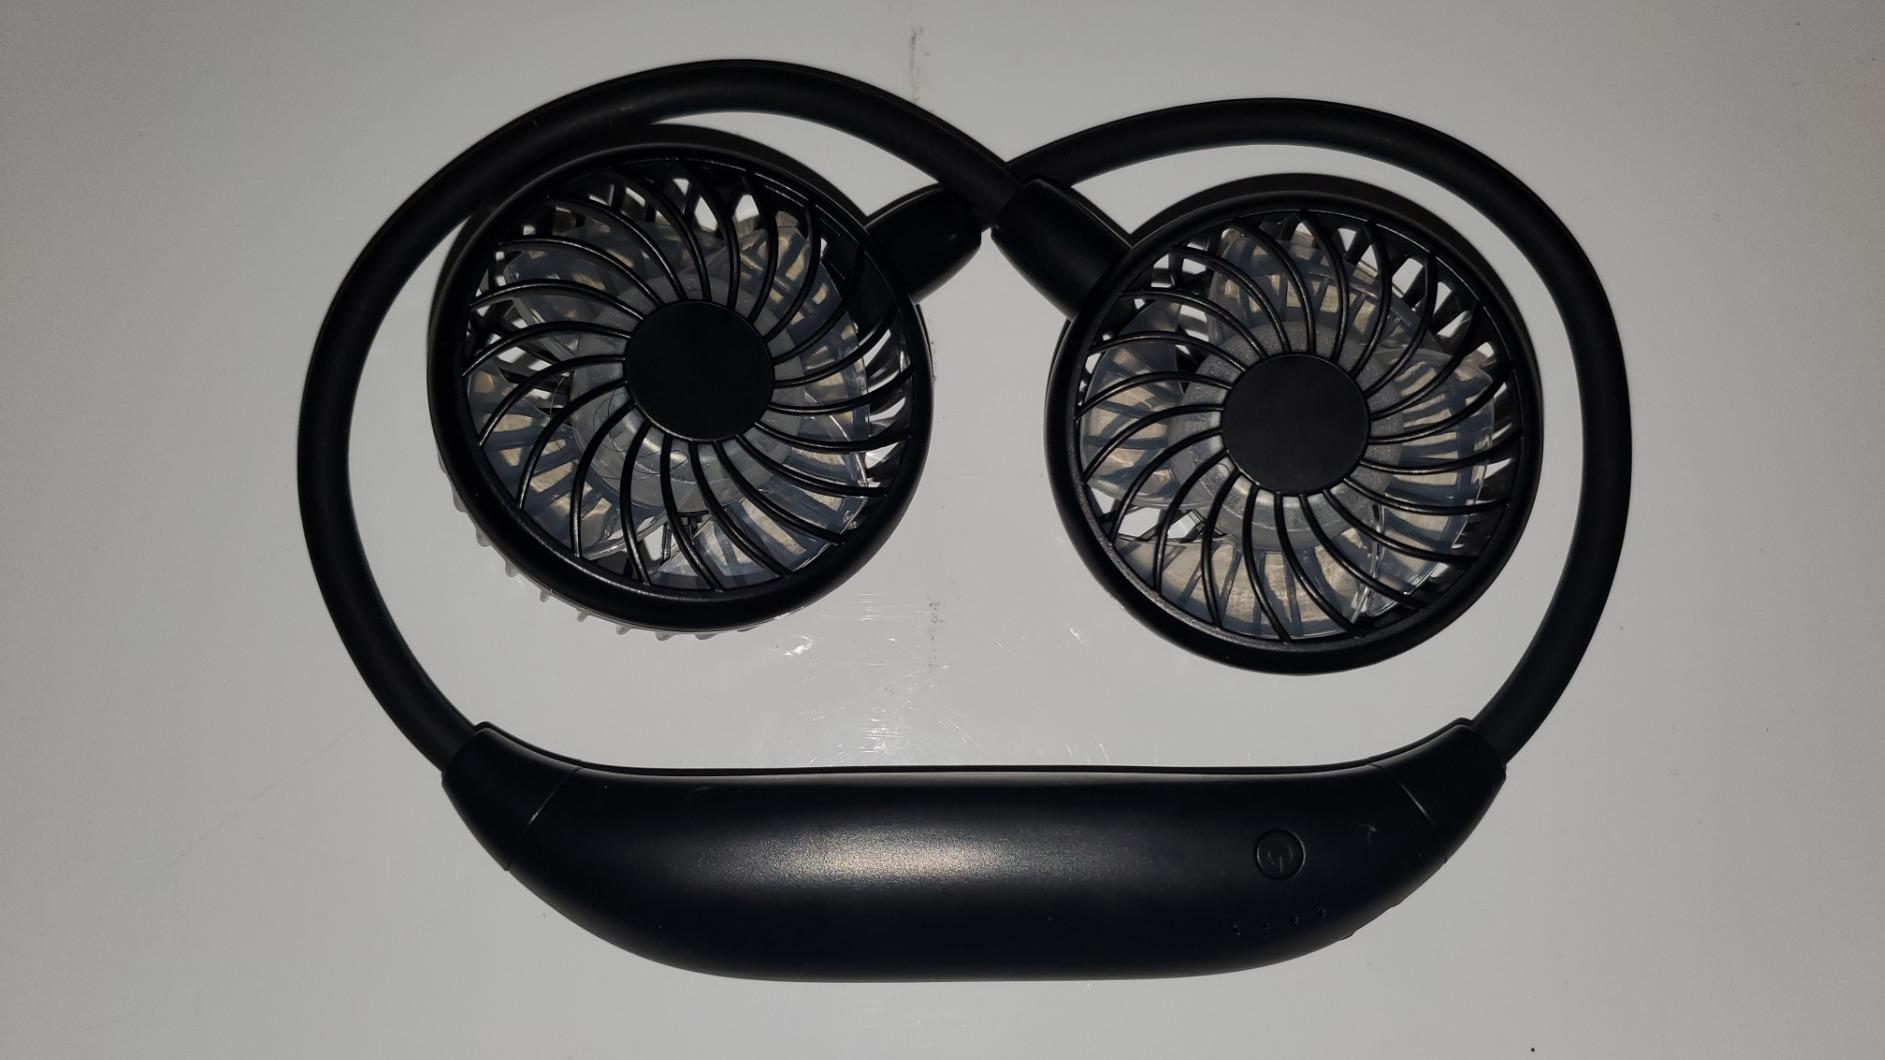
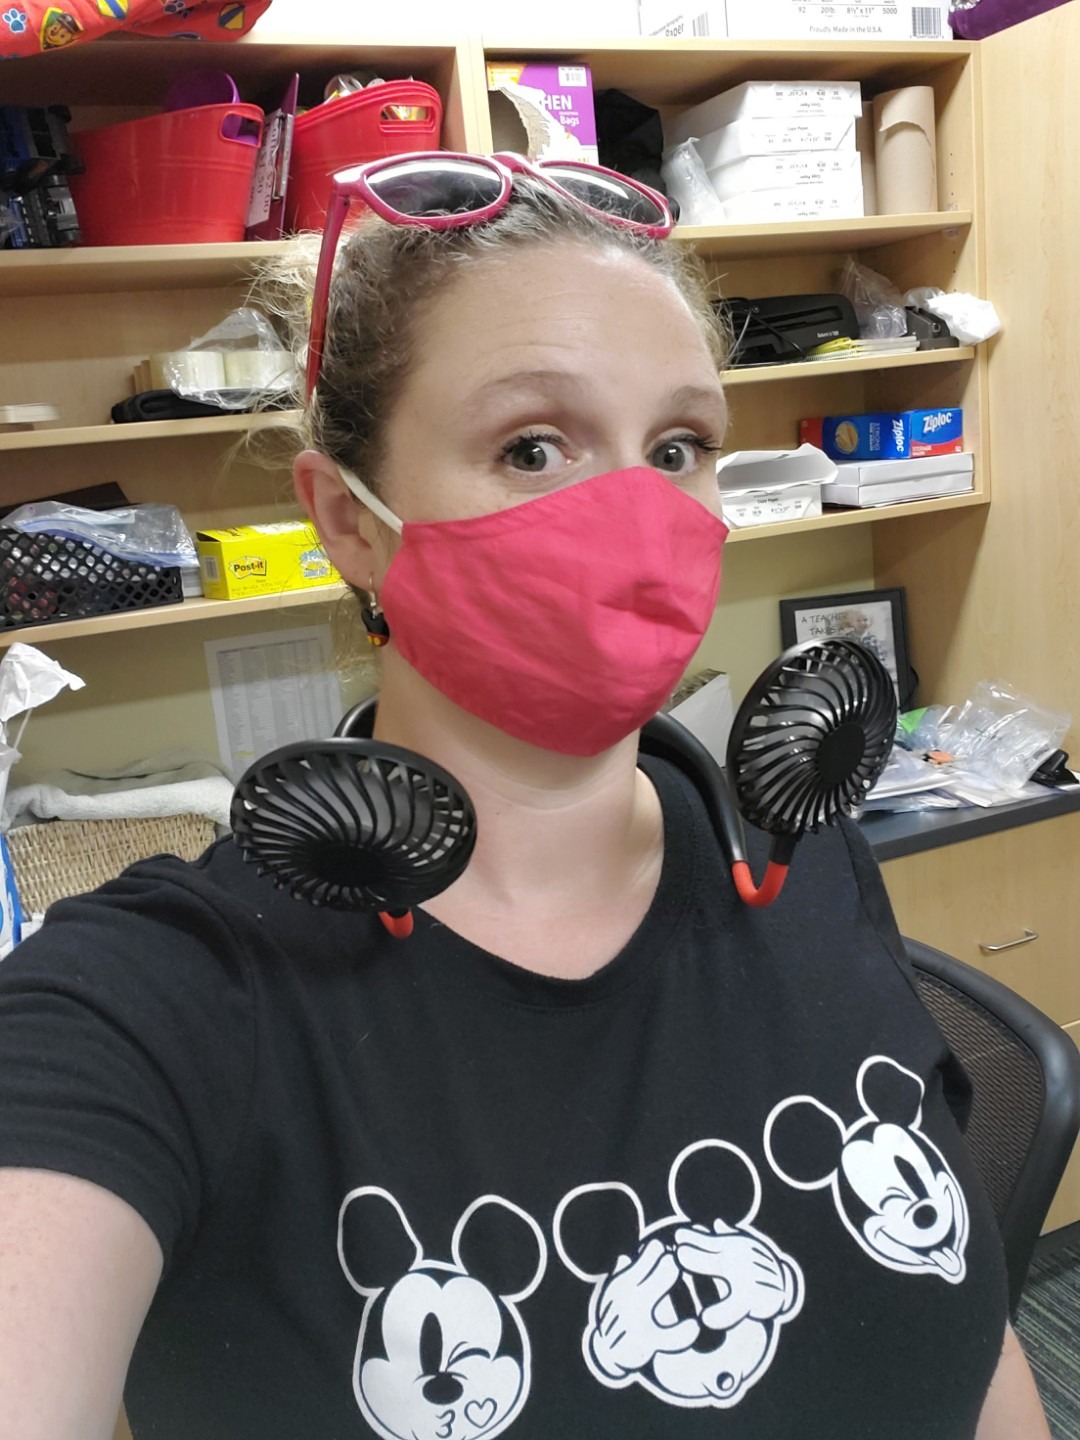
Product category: fan
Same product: no